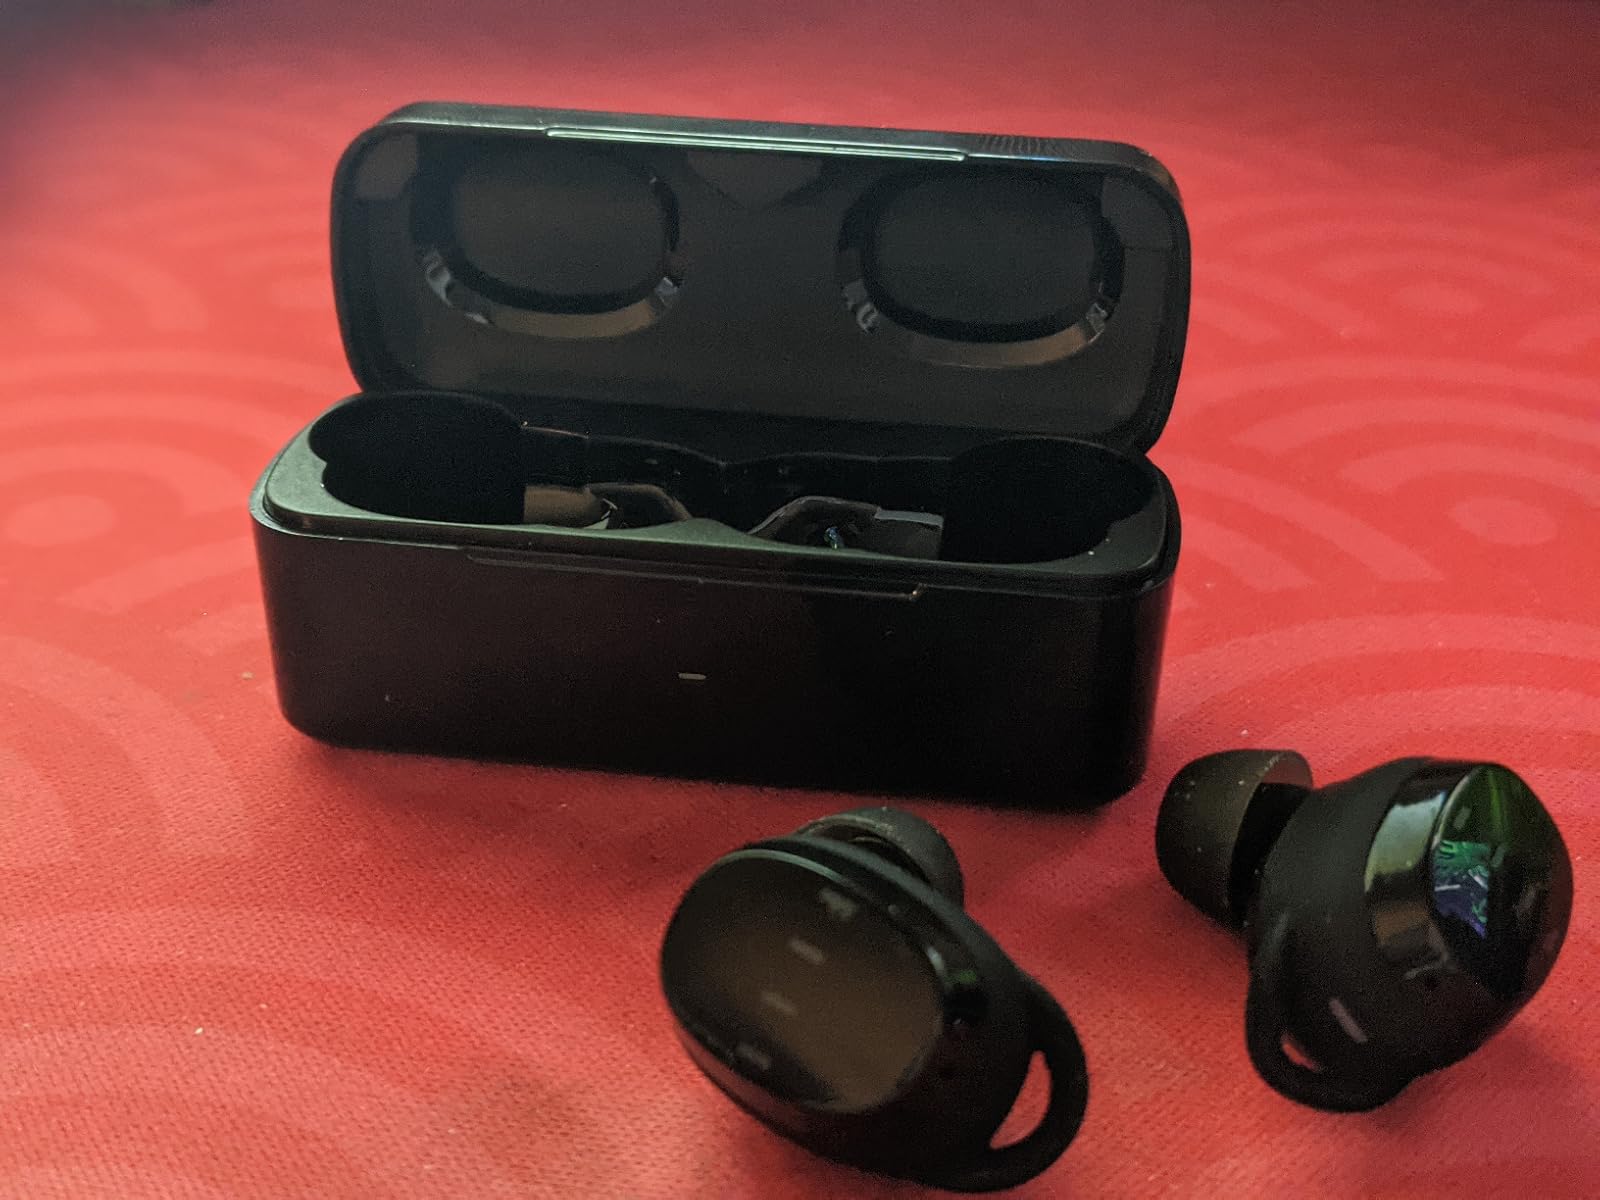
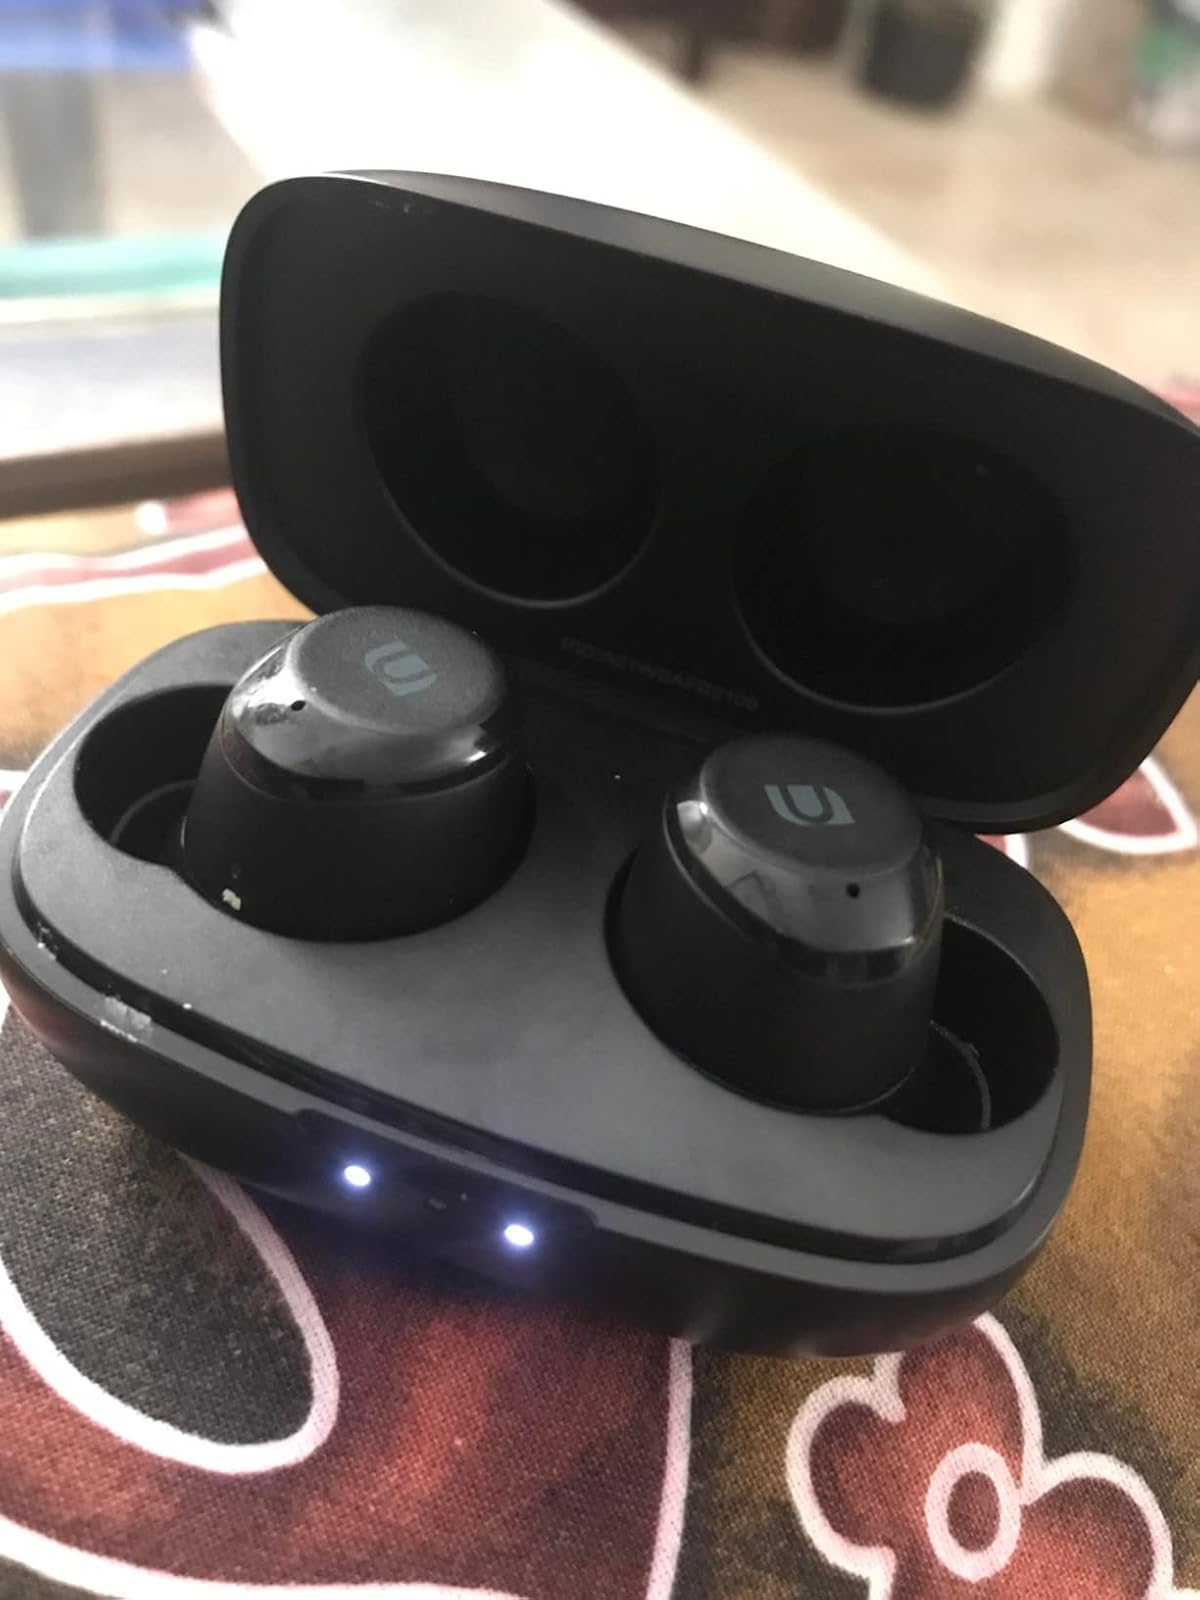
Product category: earbuds
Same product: no